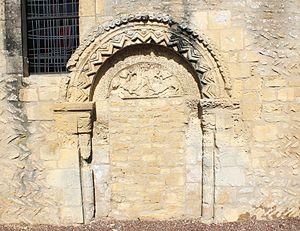
Portail sud de l'église Saint-Vigor d'Authie (Calvados) Le tympan représente deux animaux fantastiques affrontés
Authie est une commune française, située dans le département du Calvados en région Normandie, peuplée de 1 595 habitants.
L'église Saint-Vigor est une église catholique située à Authie, dans le département du Calvados en France.